Police officer safety and health

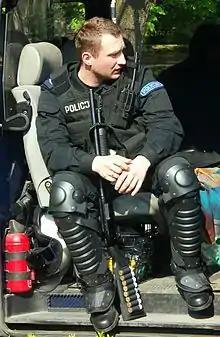
Polish police (riot control squad)

Even though the presence of occupational stresses appear to be well documented, though not without controversy, the causes of workplace stress are comparatively unclear or even a matter of conjecture. An explanation often advanced is the idea that police officers will undergo some traumatic experience in their police work that they never recover from, leading to suicide, divorce, etc. However, since the effects of such traumatic stresses is readily recognized, there are usually proactive programs in place to help individual police officers deal with the psychological effects of a traumatic event. Unfortunately, there is some evidence that such programs are actually ineffective, especially group therapies, may re-traumatize the participant, weaken coping mechanisms, and contribute to the development of post traumatic stress disorder (PTSD).